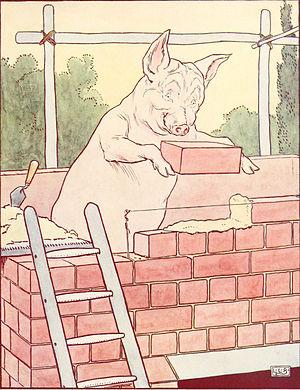
Les Trois Petits Cochons apparaissent pour la première fois sous forme imprimée dans les Nursery Rhymes of England de James Halliwell, qui aurait recueilli l'histoire auprès d'une nourrice. Le conte est ainsi réputé avoir une origine orale traditionnelle qui pourrait remonter au XVIIIe siècle, voire plus loin. Ce conte a été rendu célèbre dans le monde par l'adaptation des studios Disney en 1933, à partir de la version que le folkloriste australien Joseph Jacobs avait publiée dans ses English Fairy Tales en juin 1890. Le conte ne semble pas être connu en France avant l'adaptation du dessin animé pour Mickey en 1934, et la traduction de la chanson des petits cochons, « Prenez garde au grand méchant loup ».
Leonard Leslie Brooke, qui signait souvent L. Leslie Brooke était un artiste et un écrivain anglais.